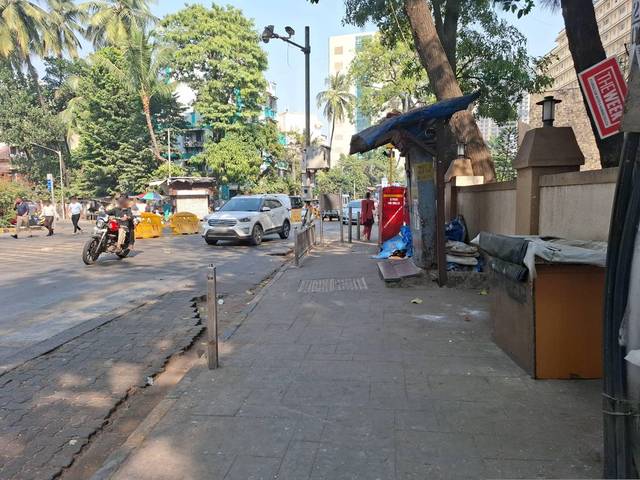
Region: India
Coordinates: 19.051, 72.828